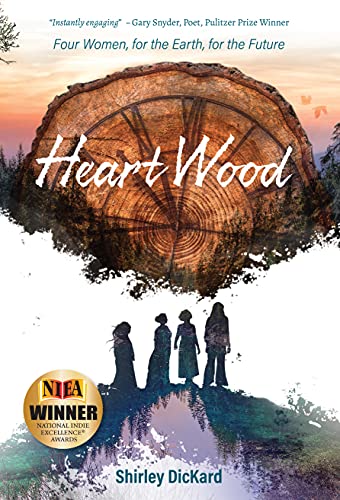
Heart Wood: Four Women, for the Earth, for the Future
Category: Buy a Kindle
Review Heart Wood: Four Women, for the Earth, for the Future by Shirley DicKardSierra Muses PressUS Review of Books. Review by Kate Robinson "Progress looks different when we women follow our own nature." This beautifully crafted speculative historical novel takes the reader on an eco-journey with three family matriarchs whose lives are spiritually connected by a simple writing desk created from the heartwood of an oak tree and a cherished homestead constructed and reconstructed on acreage in California's Sierra Nevada. Born in mid-1800s Michigan, Eliza flourishes in the arms of a 300-year-old tree, Grandmother Oak. Harmony, a talented young pianist, quickly gives up her dream of the concert stage after four years of college. Instead, she is inexorably drawn to her great grandparents' old homestead during the back-to-the-land movement of the 1970s. Amisha, a doctor in dystopian late twenty-first-century San Francisco, can only treat the perennially ill children born to nearly infertile parents with packaged Pharm.food. Fed up with her limited life and the Wi-Fi implants that dominate every waking or sleeping moment, she too is drawn to the possibility of living on the land once owned by her great-great-grandparents, now a refuge for wandering environmental rebels.Fans of David Mitchell's Cloud Atlas and Alice Walker's By the Light of My Father's Smile will appreciate the union of vibrant writing with strong sensory elements and sense of place, careful plotting, and memorable characters combined with the light touch of an almost magical realist sense of the paranormal. The story moves smoothly in a rotating first-person narrative through the lives of these three vastly different women living in vastly different eras, all compelled to buck the patriarchal status quo and live with the grace guided by their feminine wisdom. A fourth-generation Californian, DicKard delivers a sense of magic, deep engagement with environmental issues, and the bright hope that feminist perspectives will ultimately heal the ecological degradation and restore the earth to its proper balance.A 2021 Eric Hoffer Book Award Montaigne Medal FinalistRECOMMENDED by the US Review About the Author A fourth generation Californian, Shirley has always been passionate about living close to the land and protecting the earth. Her first novel, Heart Wood, was written from her homestead that she and her husband built in the 1970s in the Sierra Nevada, Northern California. Shirley earned her RN degree from the University of California, San Francisco. She draws on her background as a pediatric nurse, and as former executive director of a rural non-profit where she promoted community-building as a means of improving children's health. She served as co-producer of The Women's Writing Salon and is a founding member of the Sierra Muses Writing Workshop and Press in Nevada City. Shirley is the senior editor of a community newspaper, serves as the family's historian, and is an avid naturalist. When she is not writing, Shirley is walking in the woods with her husband and dog, spending time with their two daughters' families, volunteering in the community, and tending their large homestead garden and orchard. Website: www.shirleydickard.com
Features: Deep in the heart of a small, oak writing desk is a legacy that mysteriously connects three family women across centuries and generations in their fight for the future. Shima’a, an ancient woman with disturbing visions of the Earth’s demise, sends a message of warning and a seed of hope forward in time within the heart of an acorn to three family women:• Eliza: Post Gold Rush in the Sacramento Valley, late 19th century • Harmony: Back-to-the-land homestead in the Sierra Nevada, late 20th century • Amisha: Dystopic San Francisco and the Sierra Nevada, late 21st century. Writing on the heartwood of the old desk, each woman is influenced by the ancient message as she views mankind’s escalating destruction of the natural world through the eyes of her time. The women learn to listen to the silence, hold the earth in their hands, gather the women, then do what must be done. | Heart Wood | speaks of the collective power of feminine energy to protect the Earth. If you feel you’re not doing enough or that it’s already too late to make a difference, Heart Wood may change your mind. An eco-speculative-historical-mystical-feminist novel.